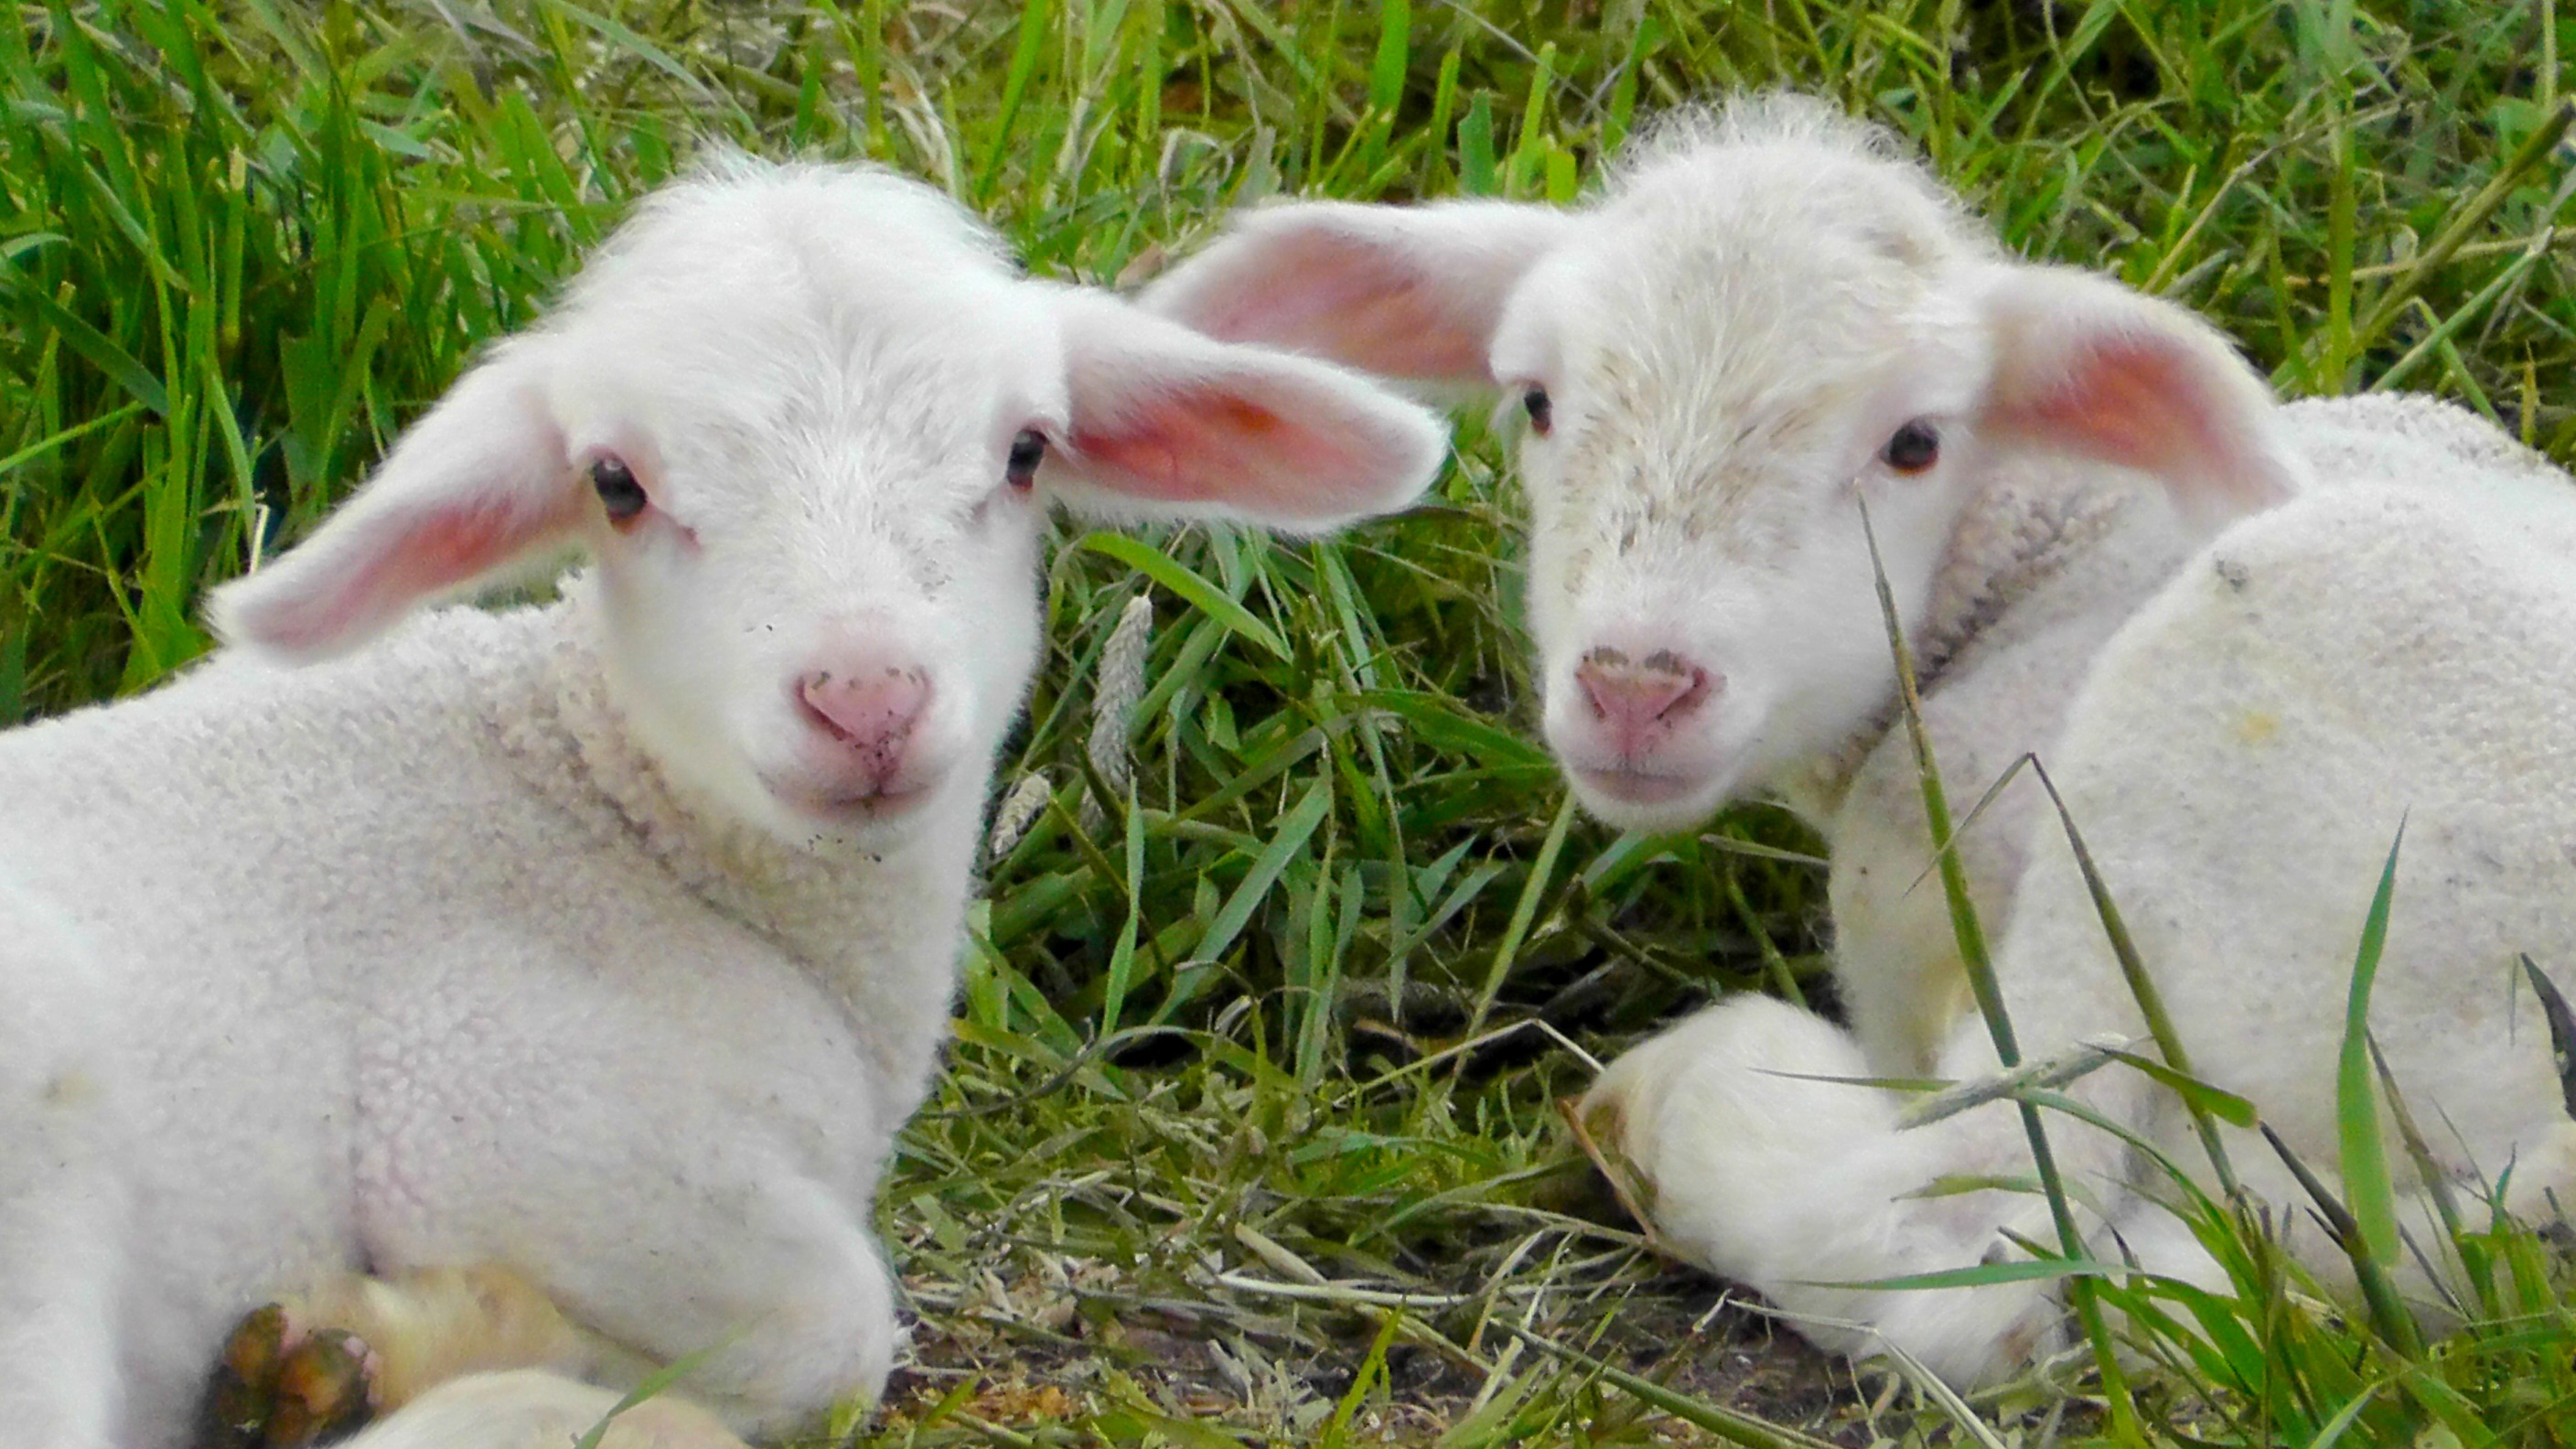
nature, grass, white, sweet, animal, spring, pasture, grazing, sheep, small, mammal, fauna, lamb, goats, animals, vertebrate, sheeps, beautiful, lambs, animal world, friendly, sch fchen, cow goat family